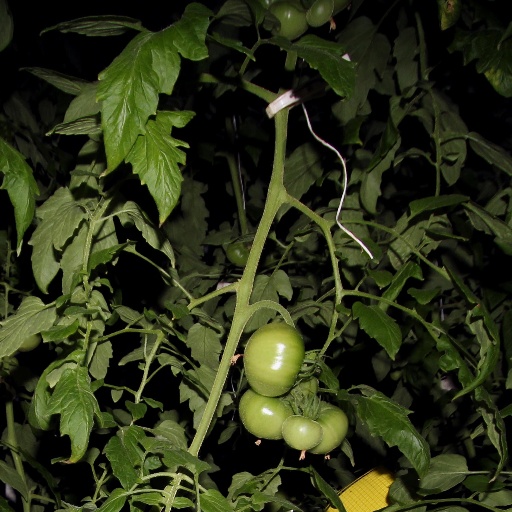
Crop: tomato